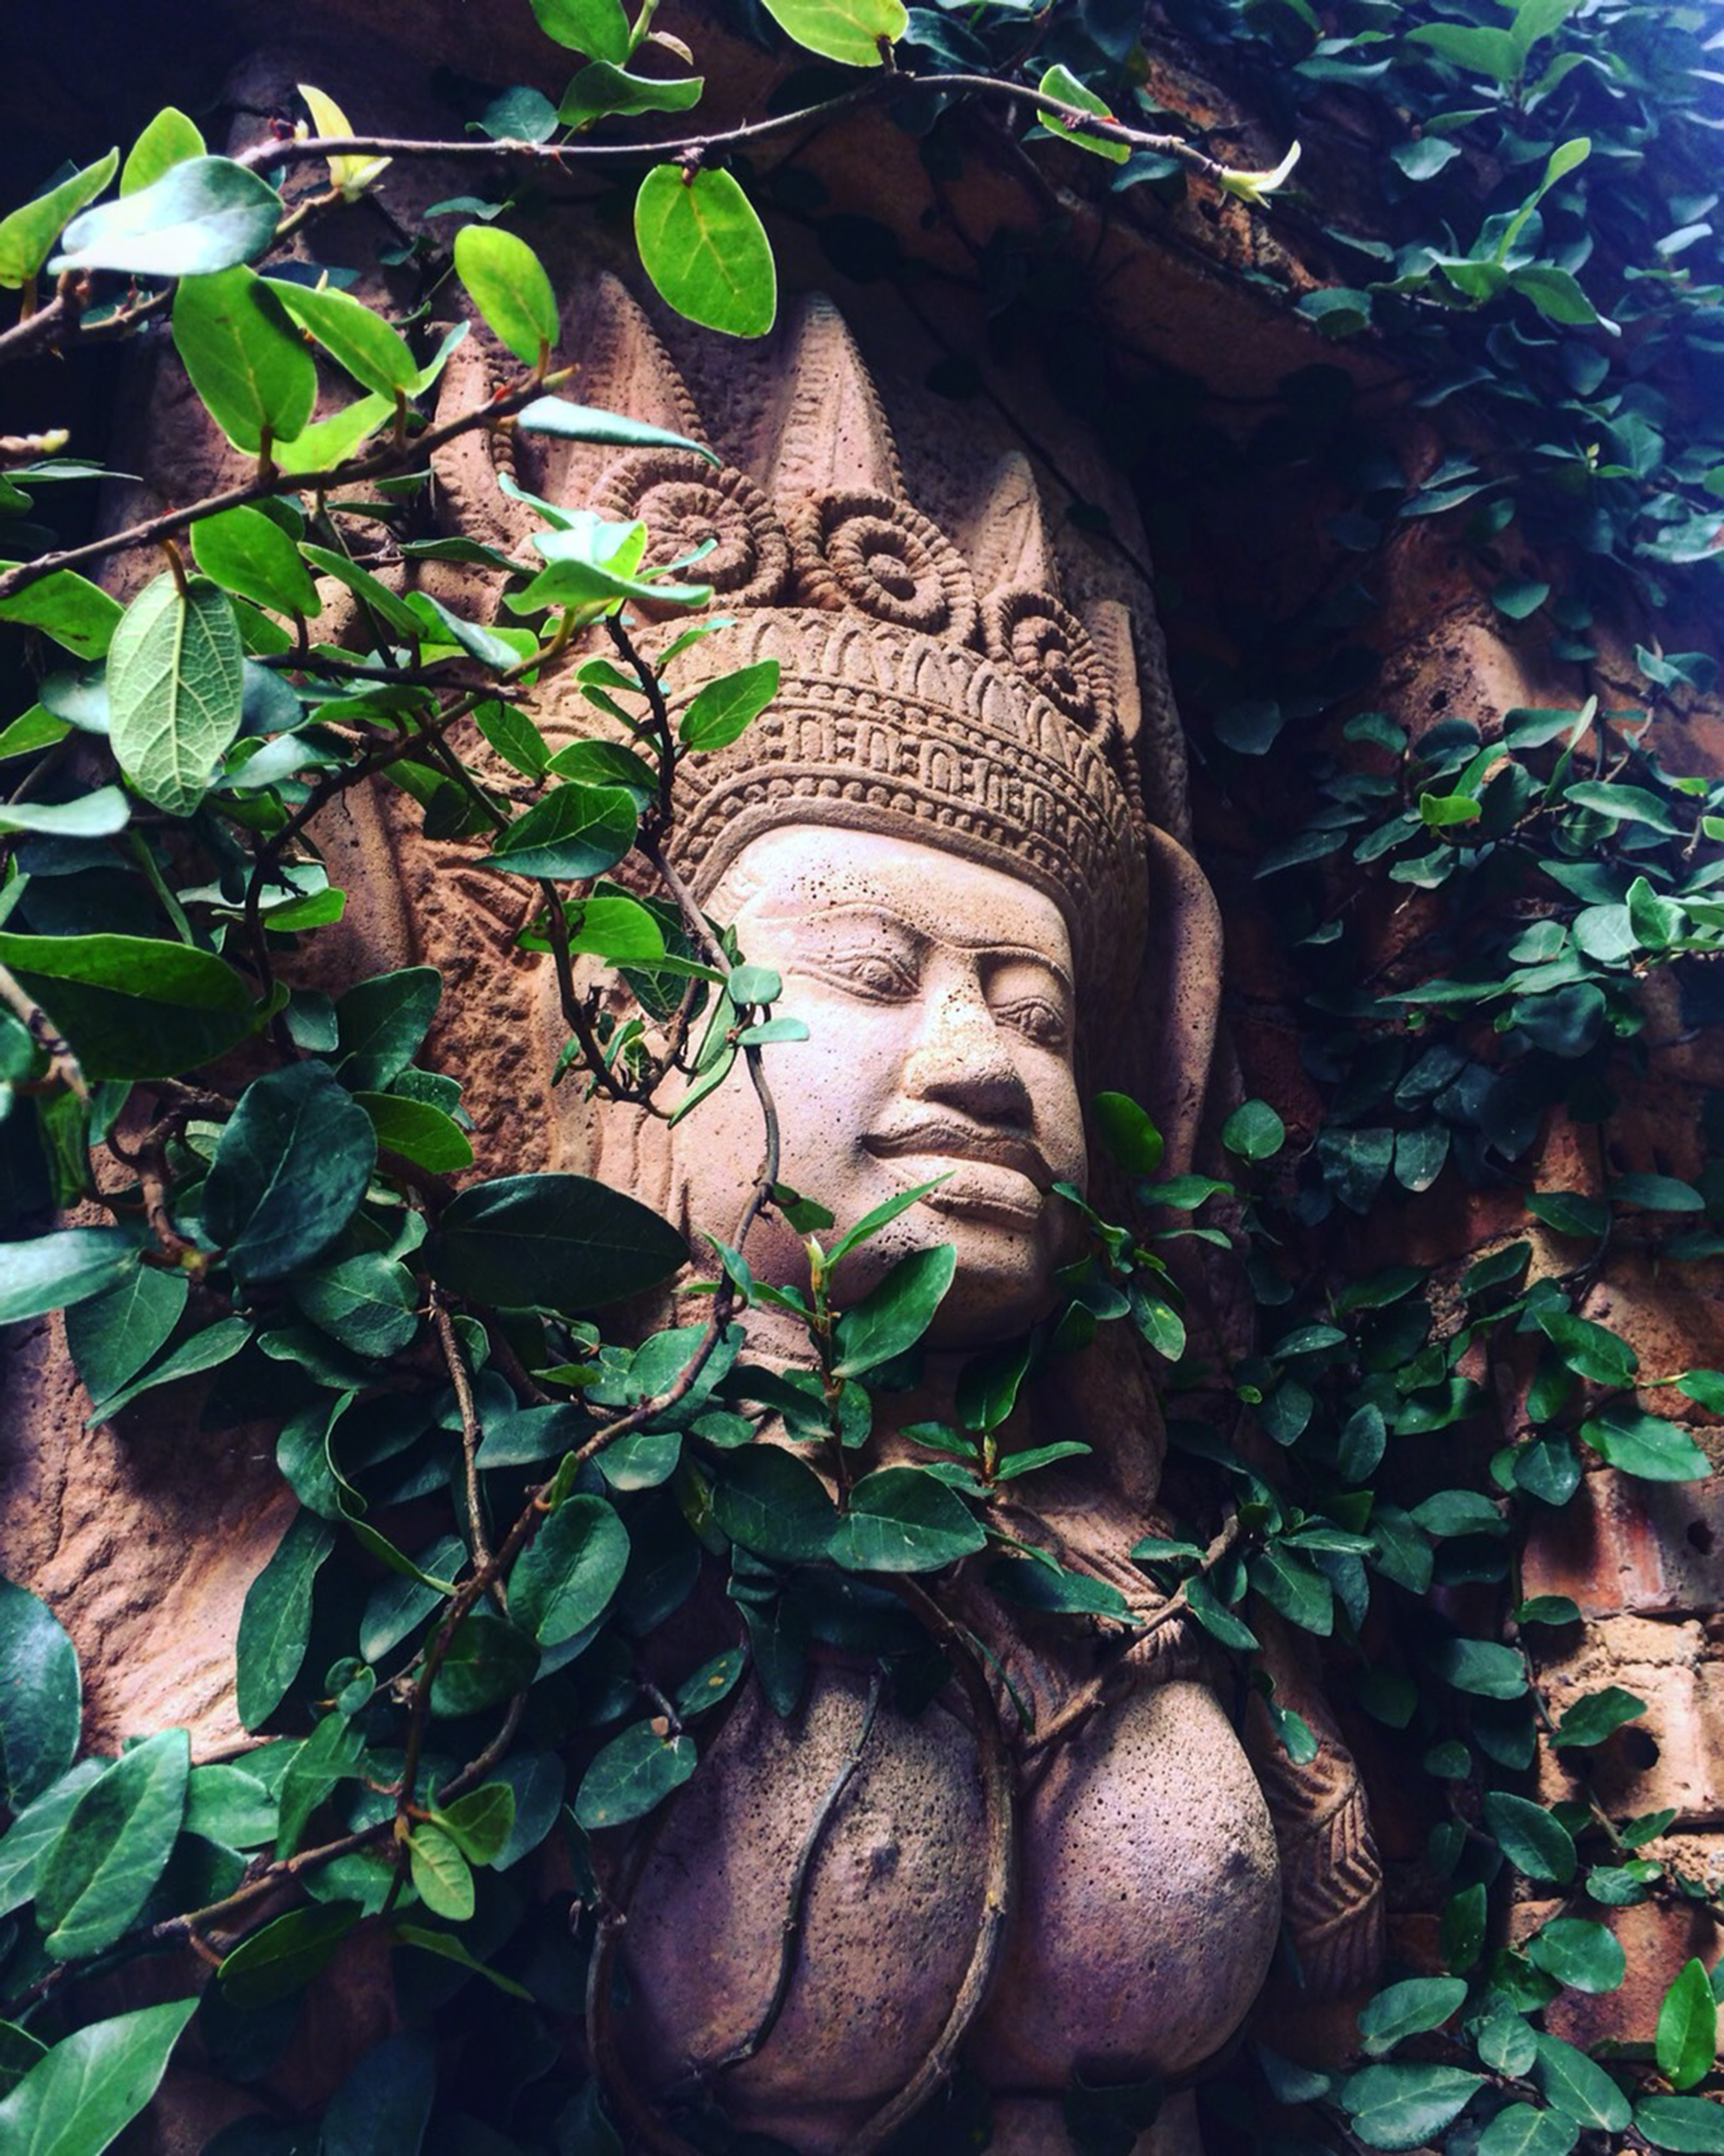
thailand, green, art, plant, tree, statue, ivy, fictional character, sculpture